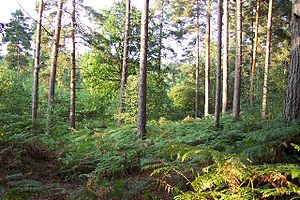
Boreal tid
Åben fyrreskov. Sådan kan det have set ud i Danmark i boreal tid
Boreal tid fra ca. 7.900-7.000 f.Kr. er den første periode hvor Danmark for alvor blev skovdækket siden den sidste istid. Navnet hentyder til at perioden havde køligt borealt klima. Klimaet var således køligere end i dag, men temperaturen steg fortsat. Hassel og eg kom til, skoven dækkede stadigt mere af landet – men var fortsat en relativt lys skov. Urokse og elg blev almindelige. Europæisk bison blev i landet, men skoven var blevet for skyggefuld for vildhesten der uddøde i Danmark. Kronhjort, rådyr og vildsvin indvandrede. Igennem første halvdel af perioden var Østersø-bassinet opfyldt af Yoldiahavet hvorefter dette blev til Ancylussøen.